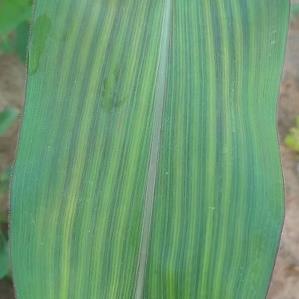
Crop: Maize
Condition: stripe-d